Jean-Henri Fabre

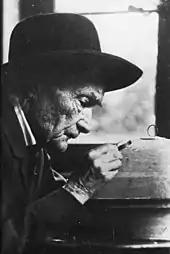
Jean Henri Fabre by Nadar

Fabre was a popular teacher, physicist, chemist and botanist. However, he is probably best known for his findings in the field of entomology, the study of insects, and is considered by many to be the father of modern entomology. Much of his enduring popularity is due to his marvellous teaching ability and his manner of writing about the lives of insects in biographical form, which he preferred to a clinically detached, journalistic mode of recording. In doing so he combined what he called "my passion for scientific truth" with keen observations and an engaging, colloquial style of writing. Fabre (translated) wrote: